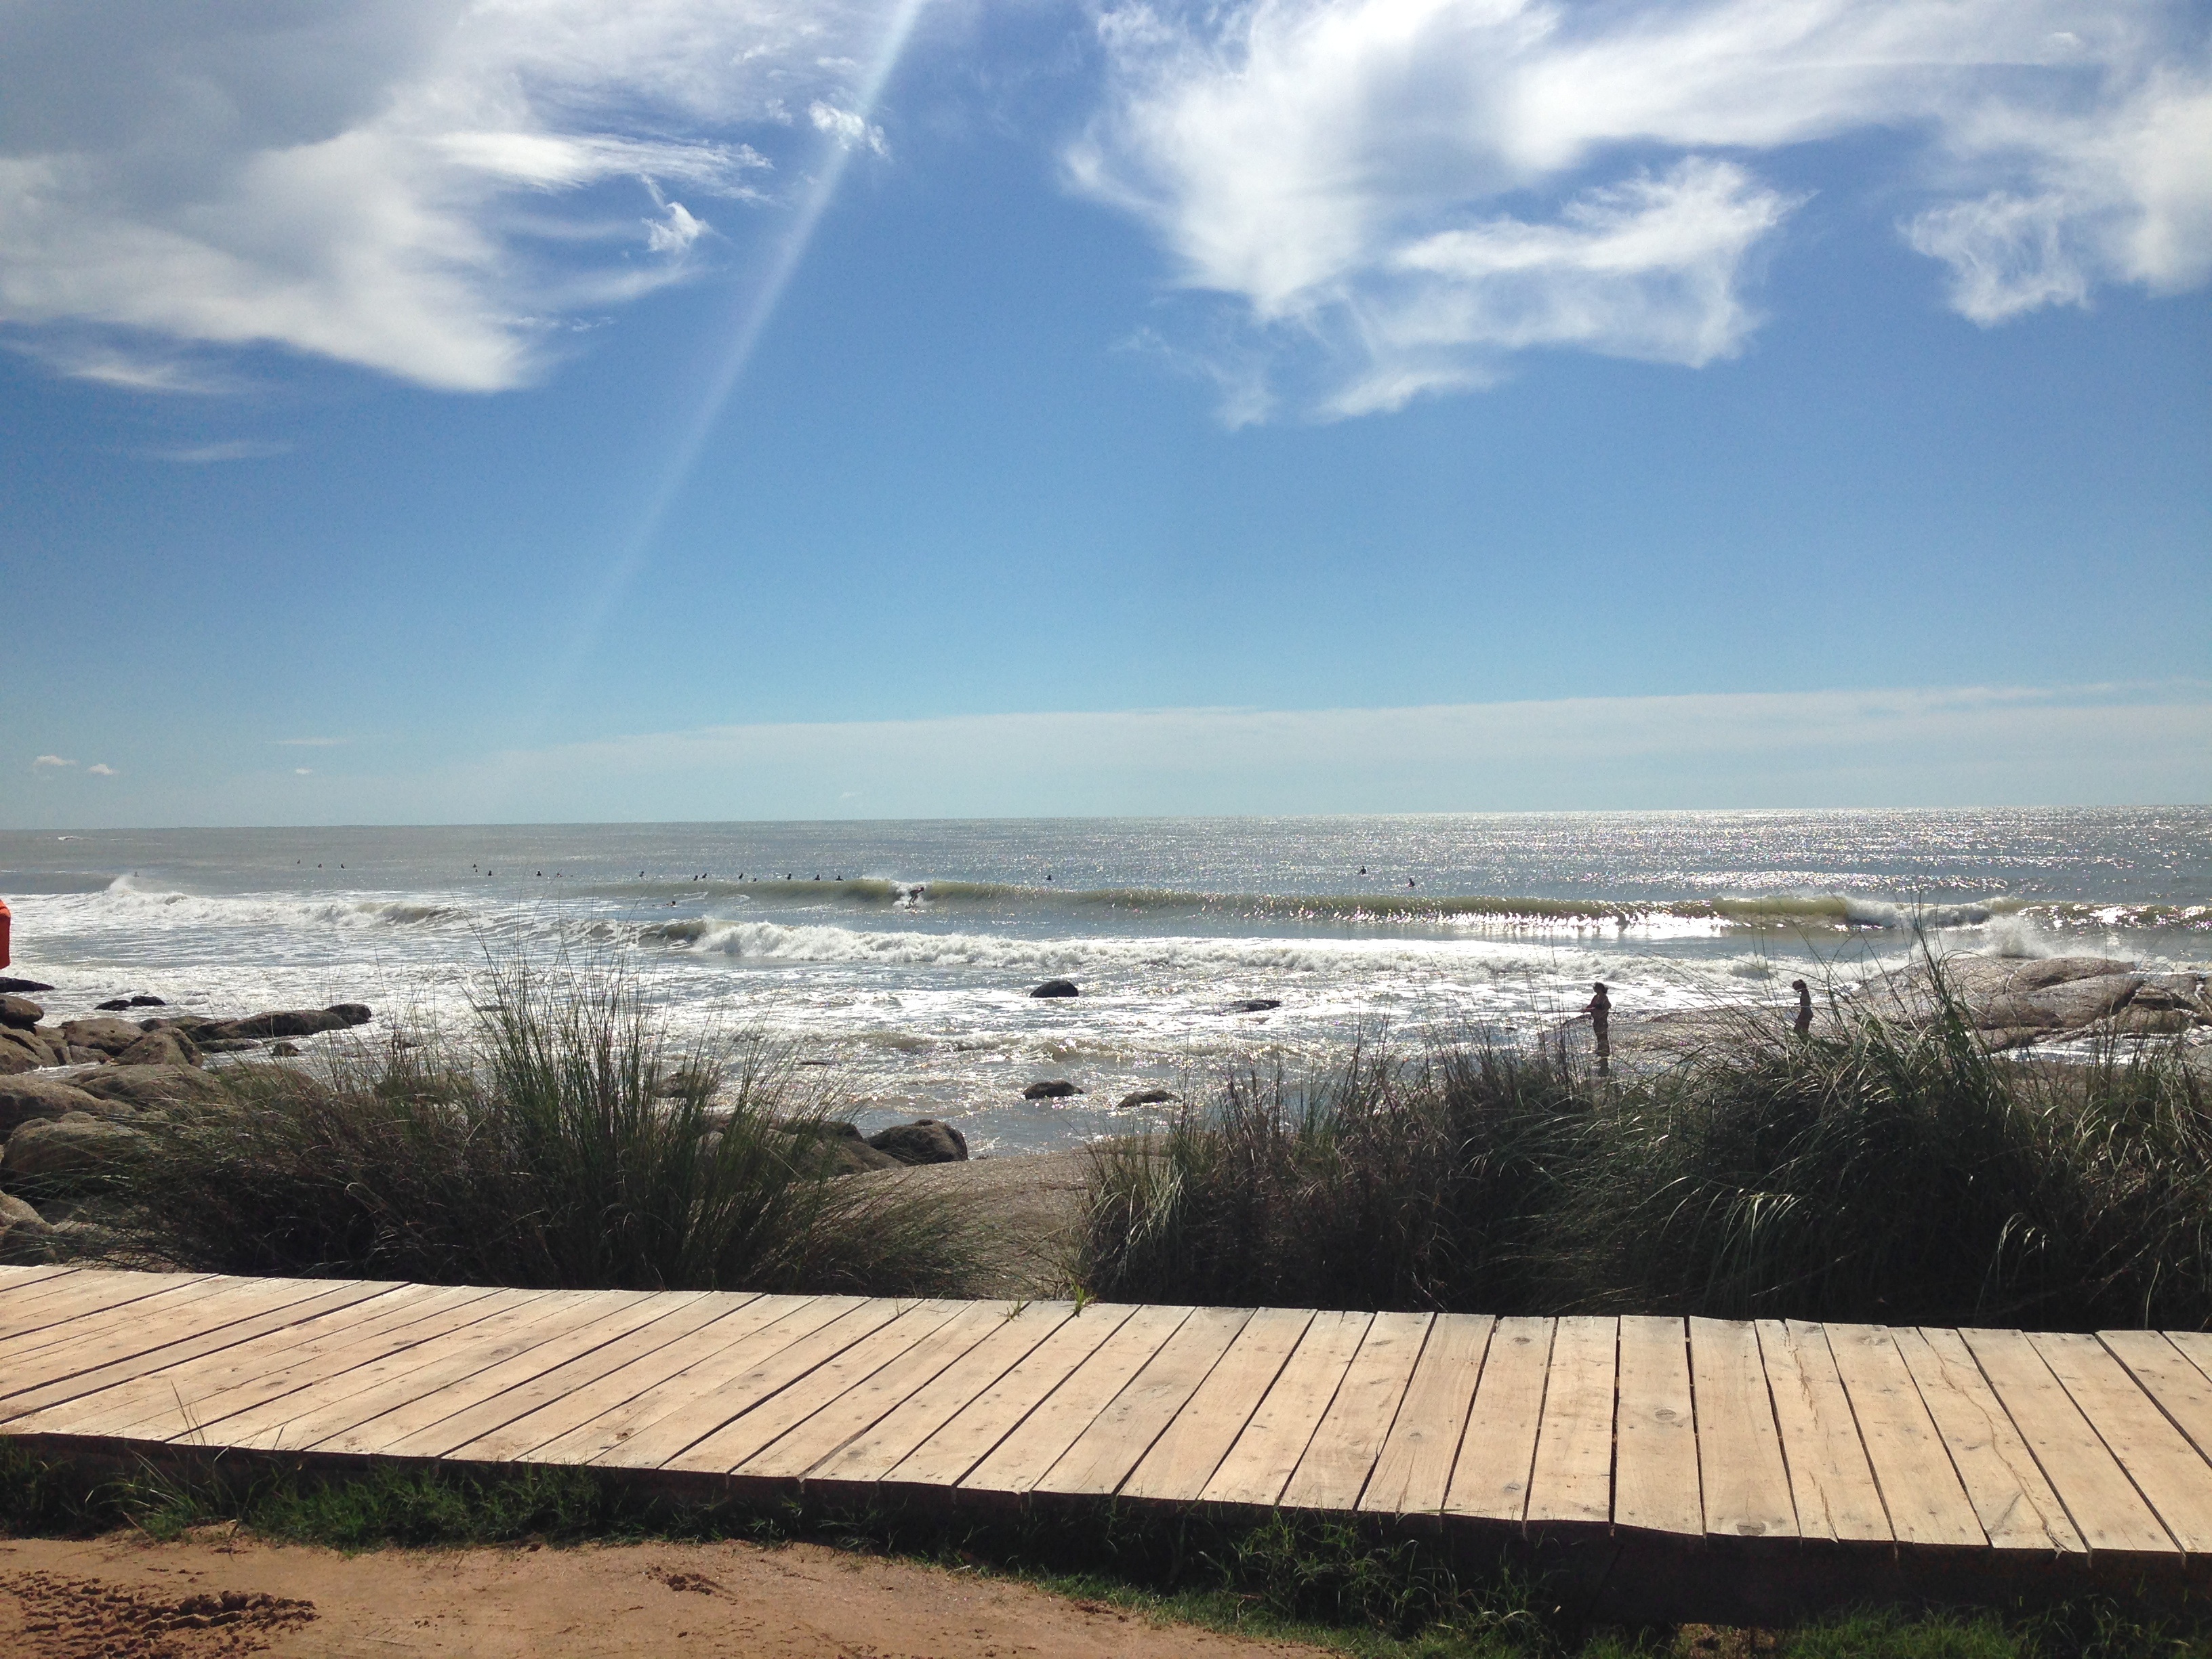
beach, landscape, sea, coast, water, sand, ocean, horizon, cloud, sky, sunlight, morning, hill, shore, wave, lake, wind, vacation, tower, bay, reservoir, body of water, cape